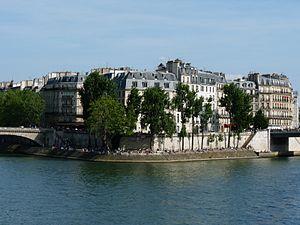
Le quai de Bourbon est une voie située le long de la Seine sur l'île Saint-Louis dans le 4ᵉ arrondissement de Paris.